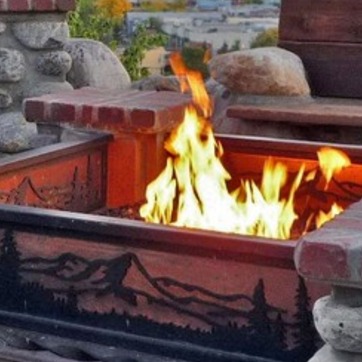
Material: other